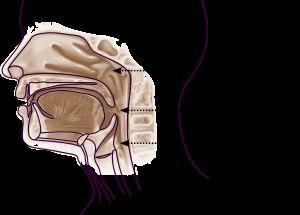
Le pharynx est un carrefour aéro-digestif entre les voies aériennes et les voies digestives. On rencontre également à son niveau l'ouverture de la trompe d'Eustache ou tube auditif, qui le met en communication avec l'oreille moyenne au niveau de la caisse du tympan.
Le rhinopharynx, dit également nasopharynx ou cavum, est la partie supérieure du pharynx, au-dessous de la base du crâne et au-dessus du voile du palais. C'est un espace strictement aérien qui communique en avant avec les fosses nasales via les choanes, latéralement avec la caisse du tympan via la trompe auditive, et en bas avec l'oropharynx. il se termine derrière l'uvule.